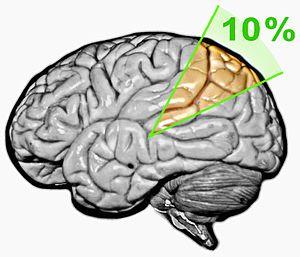
Vue sur les circonvolutions et les plis (gyrus) du cerveau humain à l'aide d'un modèle (recouvert avec un secteur d'un graphique circulaire pour illustrer le Mythe de l'utilisation incomplète du cerveau).
Le mythe de l’utilisation incomplète du cerveau est une légende urbaine selon laquelle la plupart des êtres humains n'utiliseraient que dix pour cent de leur cerveau.